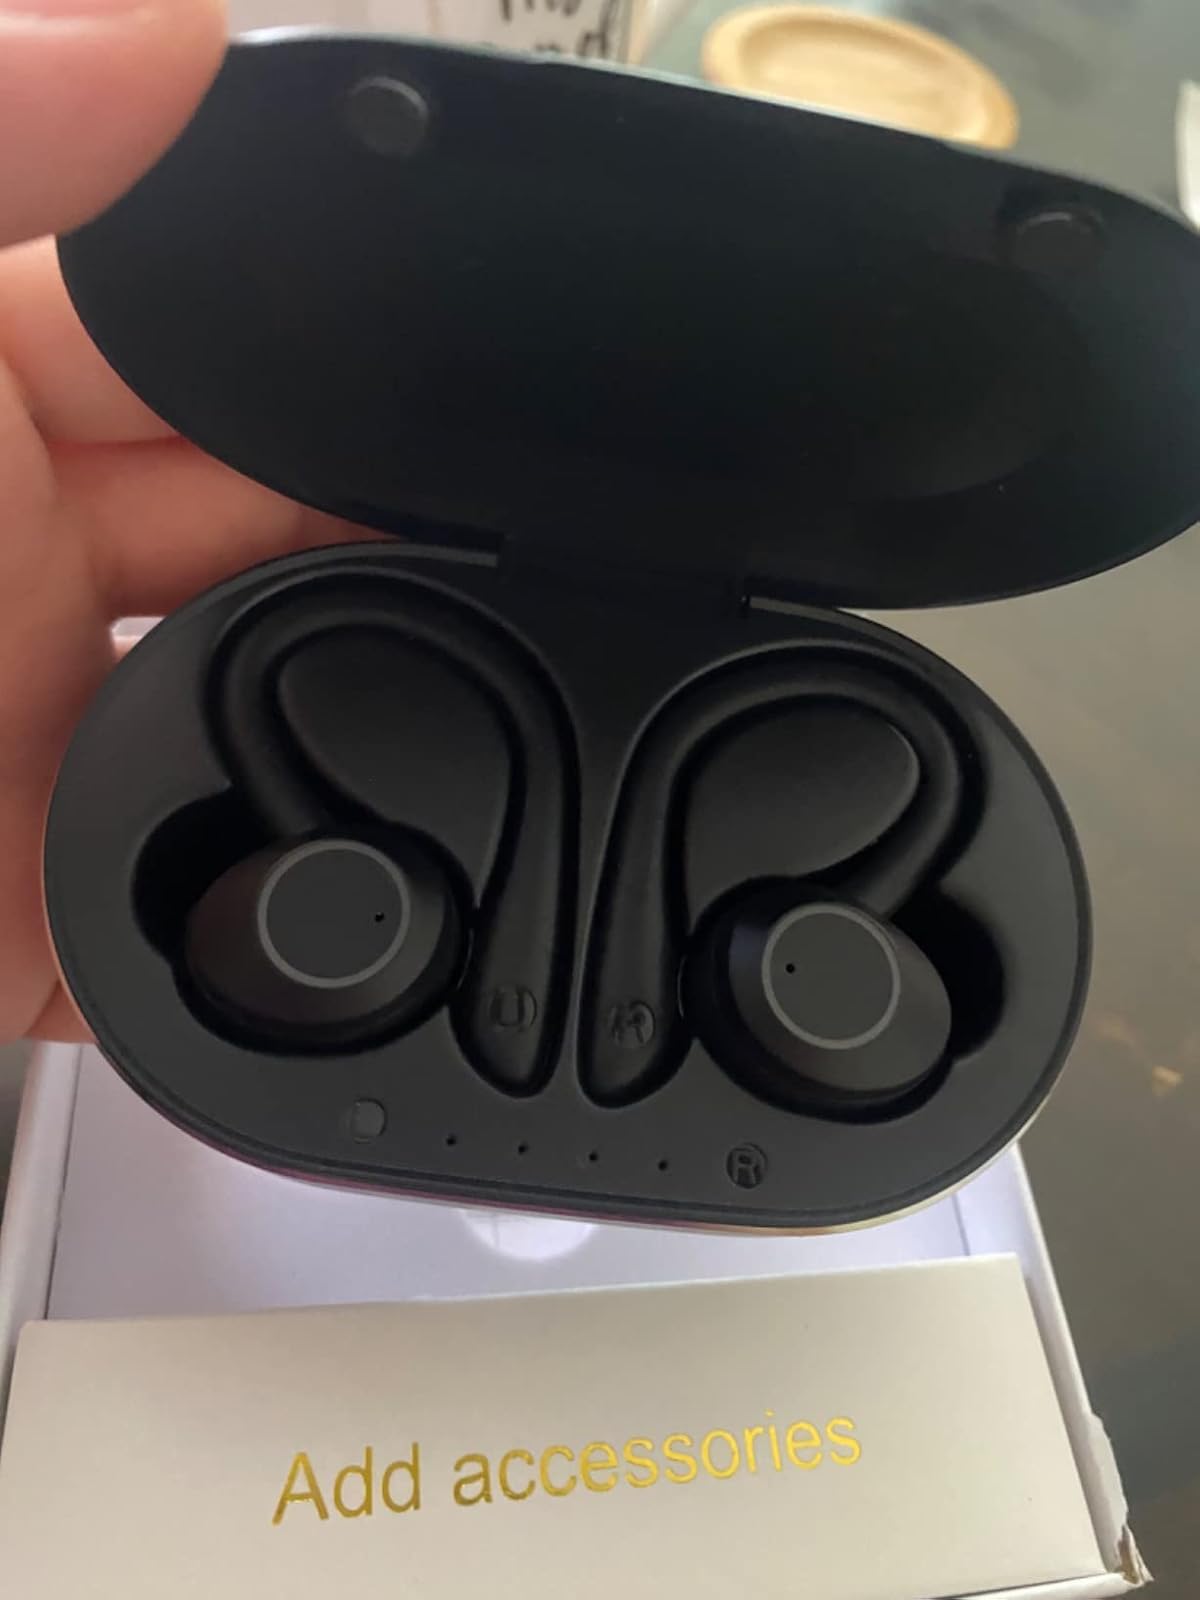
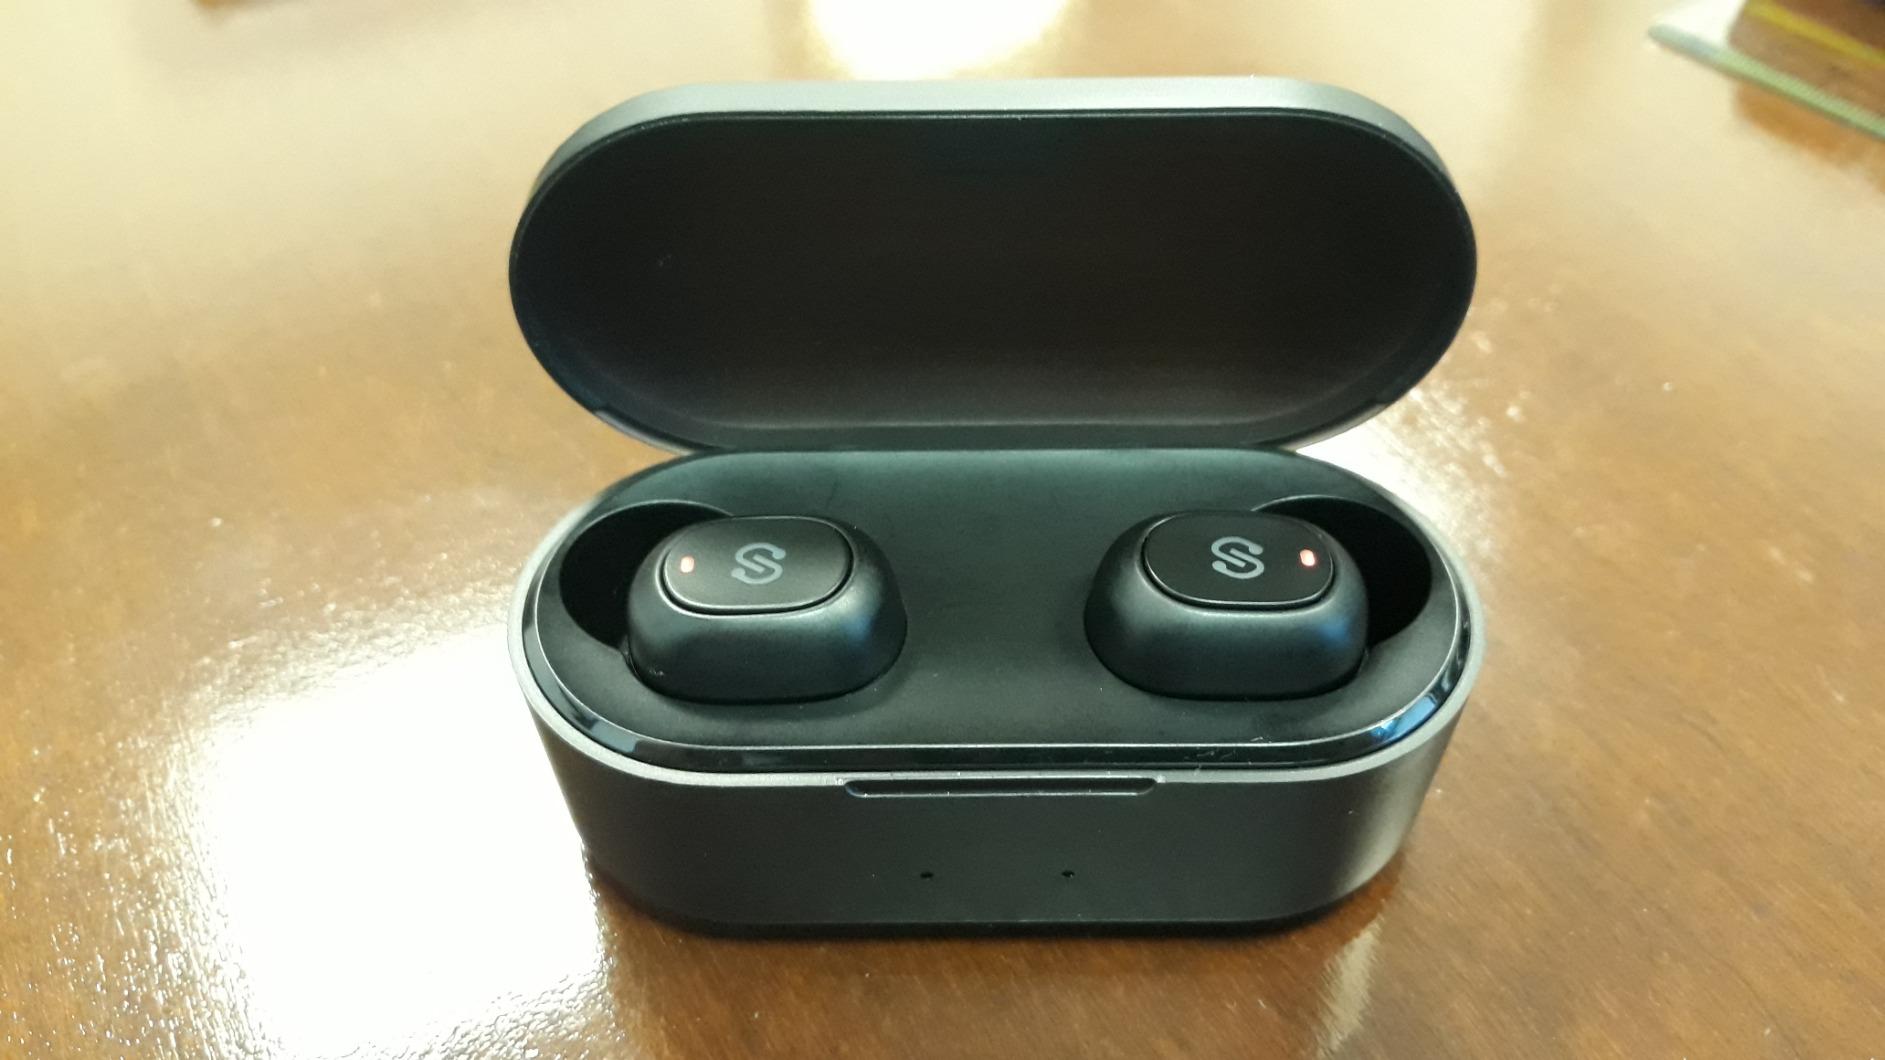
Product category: earbuds
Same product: no